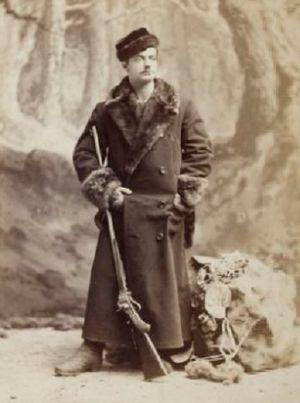
Louis Verbrugghe en 1879, photographie par Mora (1849-1926)
Georges et Louis Émile Verbrugghe sont des voyageurs français qui ont parcouru l'Amérique du Nord et l'Amérique du Sud en 1877-1878.